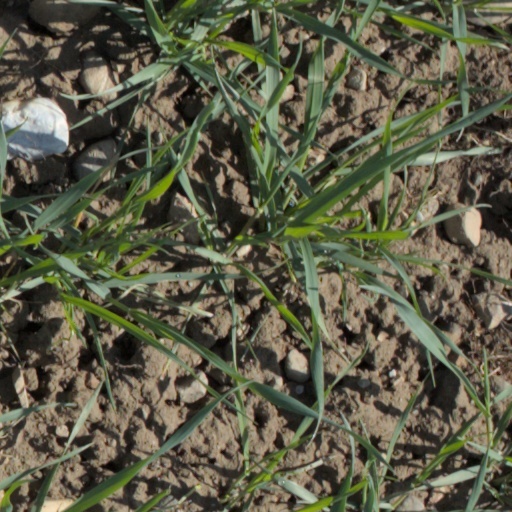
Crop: wheat